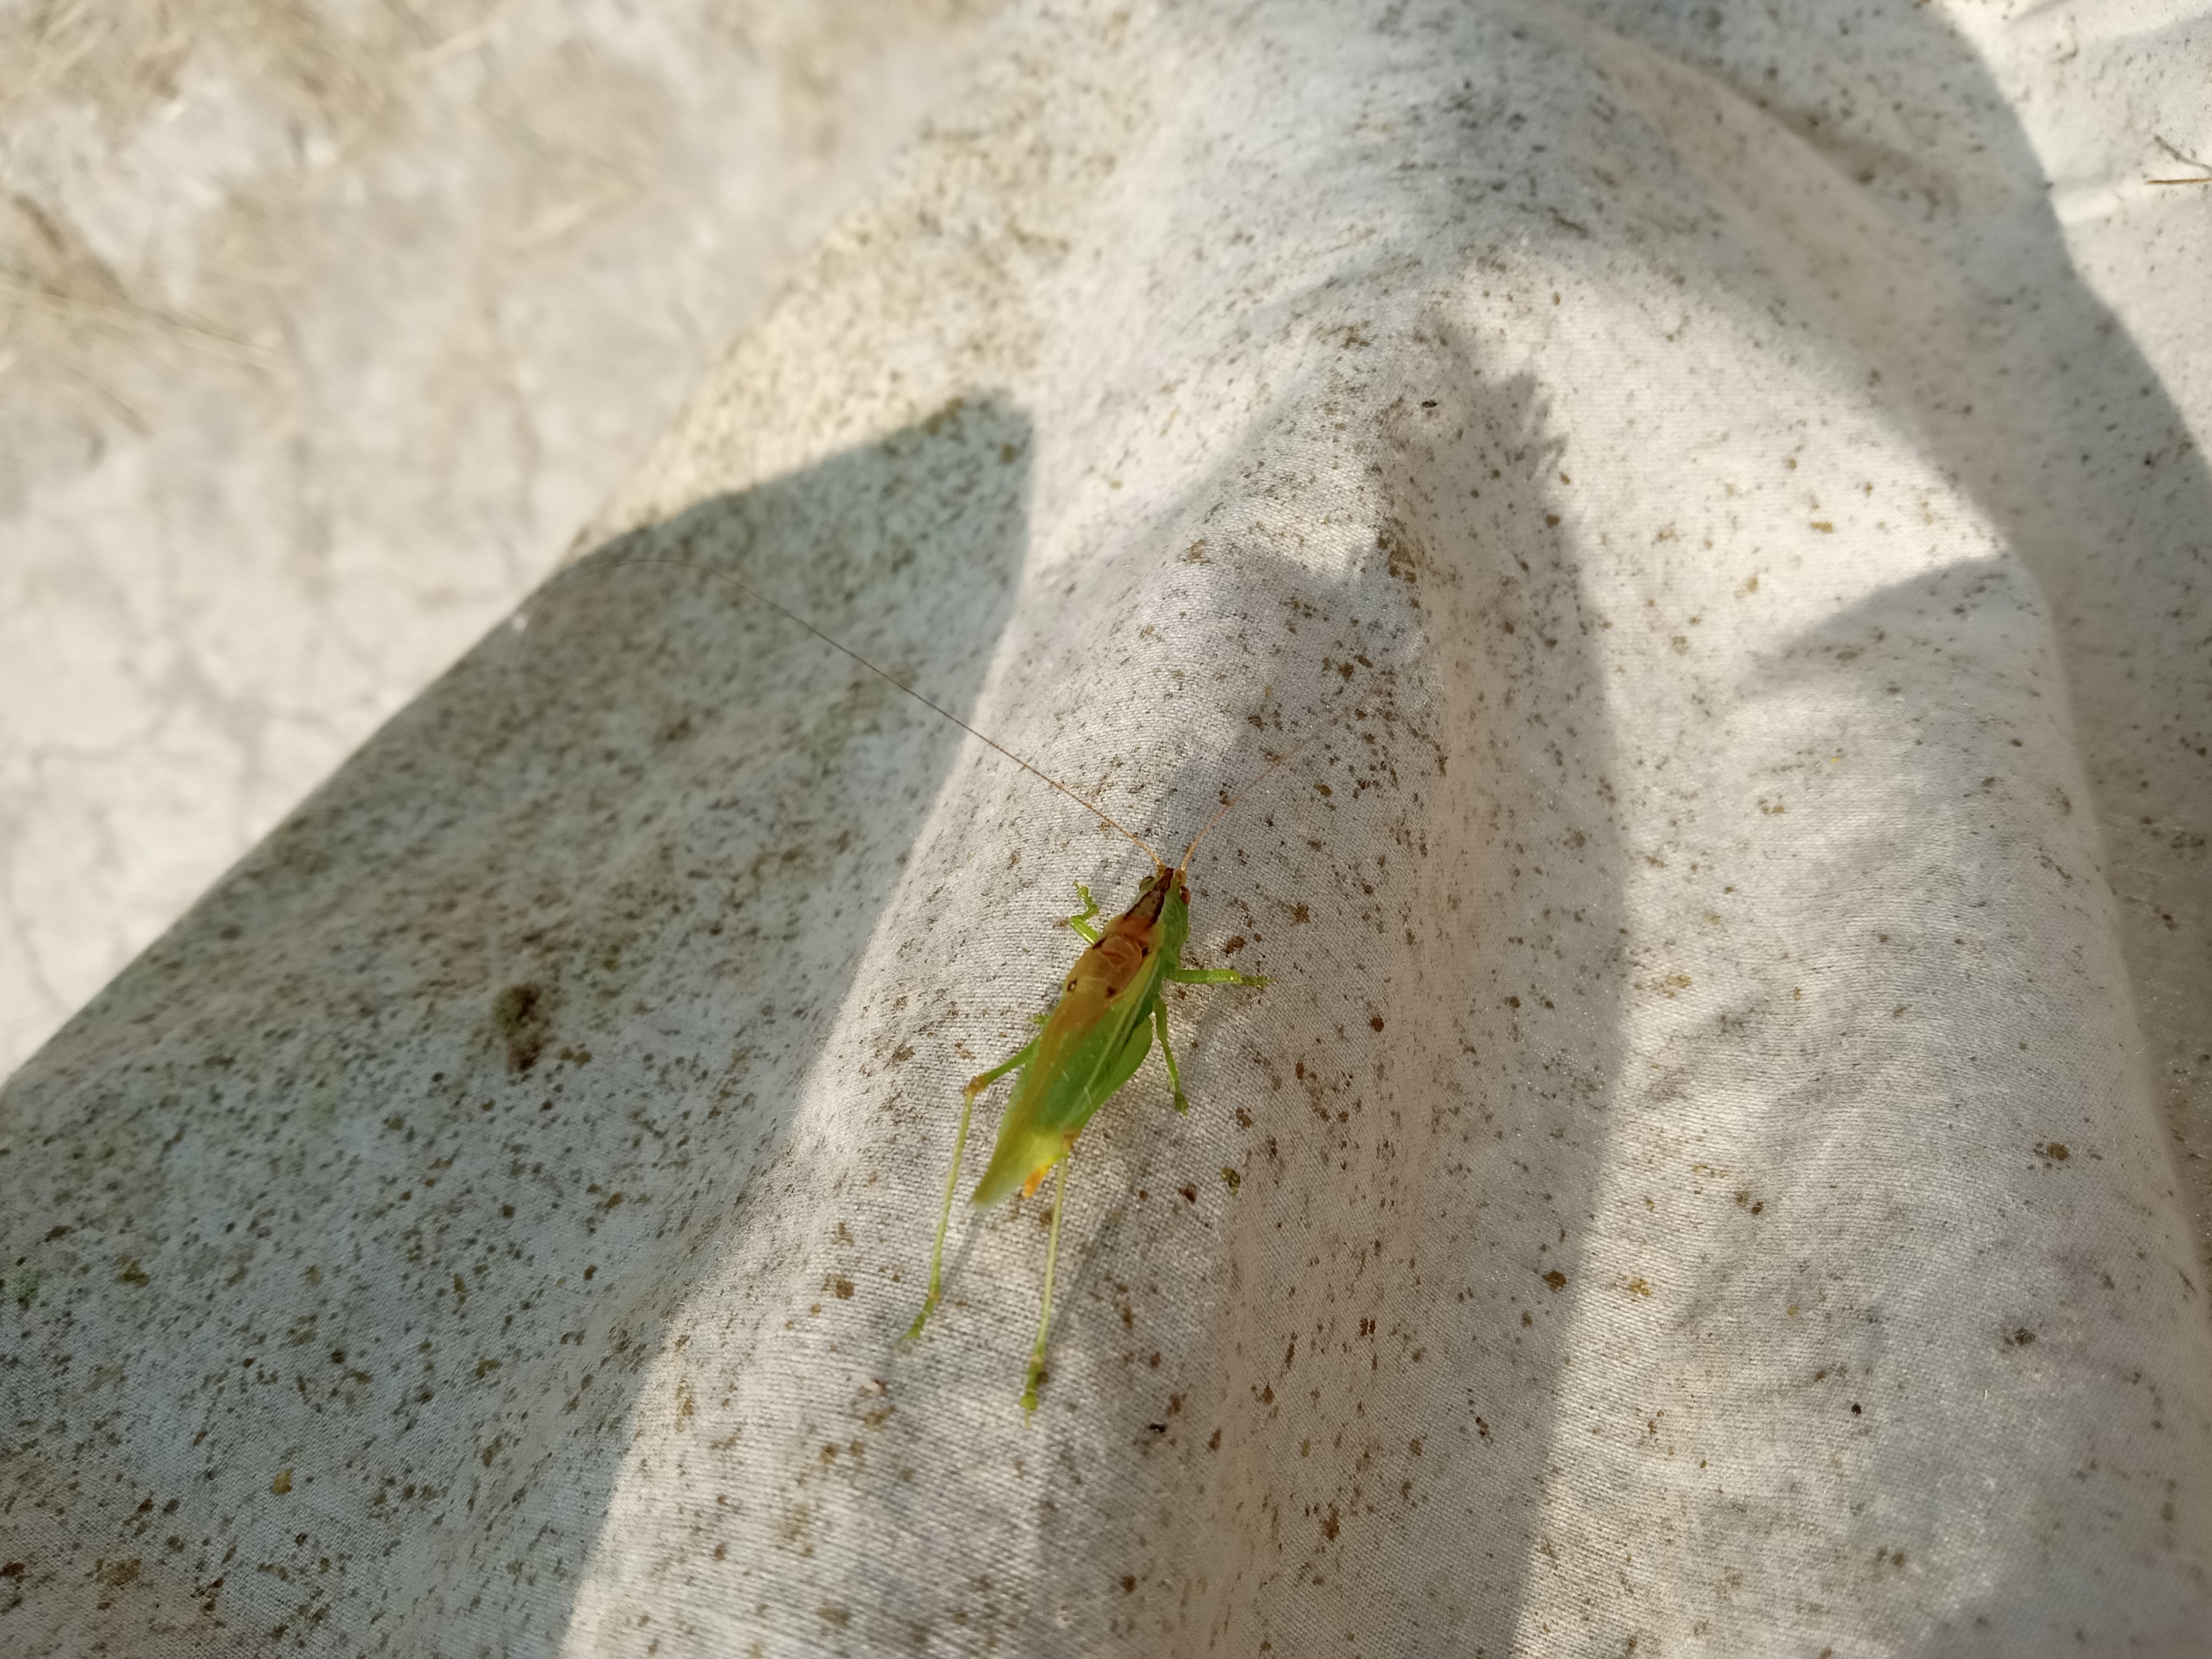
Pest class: occasional_pest